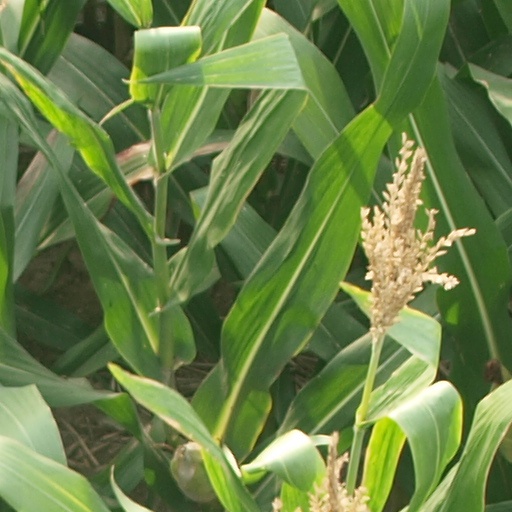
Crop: maize; corn